Nun danket alle Gott, BWV 192

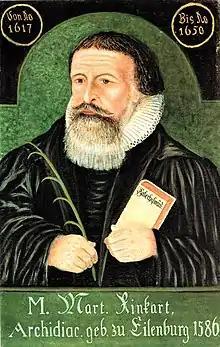
Martin Rinckart, author of the text

(Now thank ye all our God), BWV 192, is a church cantata for Trinity Sunday composed by Johann Sebastian Bach in Leipzig in 1730. It is an incomplete cantata, because its tenor part is missing. It is a chorale cantata, setting the unmodified three stanzas of Martin Rinckart's "Nun danket alle Gott" ("Now Thank We All Our God"). It has been regarded as an expansion of Bach's chorale cantata cycle.